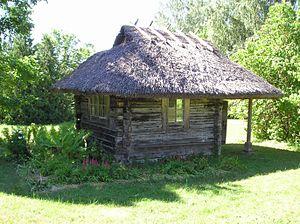
Kärde est un village de la Commune de Jõgeva du Comté de Jõgeva en Estonie.